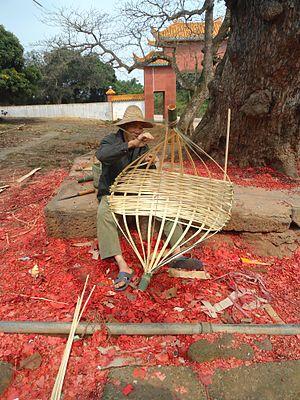
La vannerie désigne :
Les bambous sont des plantes monocotylédones appartenant à la famille des Poaceae, sous-famille des Bambusoideae. Ils se distinguent des autres graminées par leur port arborescent et leurs tiges ligneuses souvent de grande longueur, et sont répartis dans la classification botanique en deux tribus : les Bambuseae, originaires des régions tropicales et subtropicales, et les Arundinarieae, originaires des régions tempérées. Ils sont caractérisés notamment par leurs tiges formées d'un chaume, généralement creux, lignifié, à la croissance très rapide. Les bambous se sont adaptés à de nombreux climats et sont présents naturellement dans tous les continents à l'exception de l'Europe et de l'Antarctique. Il existe une troisième tribu de Bambusoideae, celle des Olyreae, qui rassemble des bambous herbacés, originaires des régions tropicales d'Amérique latine.